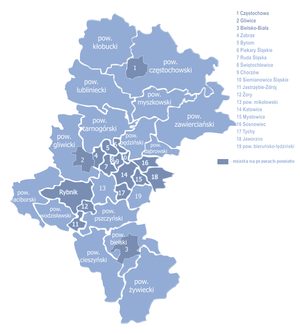
Województwo śląskie
Opdelingen af voivodskabet i distrikter (powiat)
Województwo śląskie er en administrativ enhed i den sydlige del af Polen, et af de 16 voivodskaber, der blev skabt, efter den administrative reform i 1999. Voivodskabets hovedstad er Katowice. Voivodskabet Schlesien har et areal på 12.334 km² og 4.669.137 indbyggere, befolkningstætheden er på 379.2 personer pr km². Voivodskabet omfatter den historiske region Øvre Schlesien.